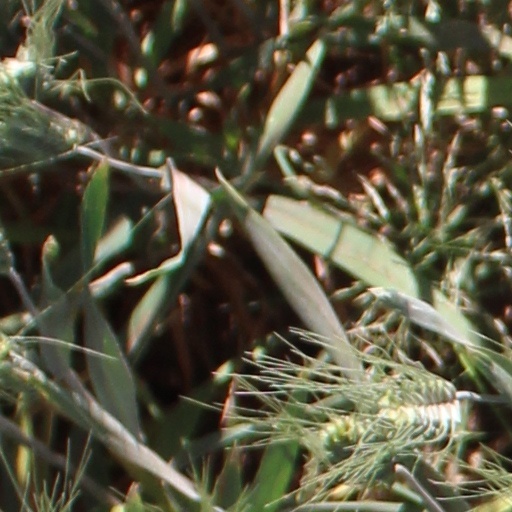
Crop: wheat